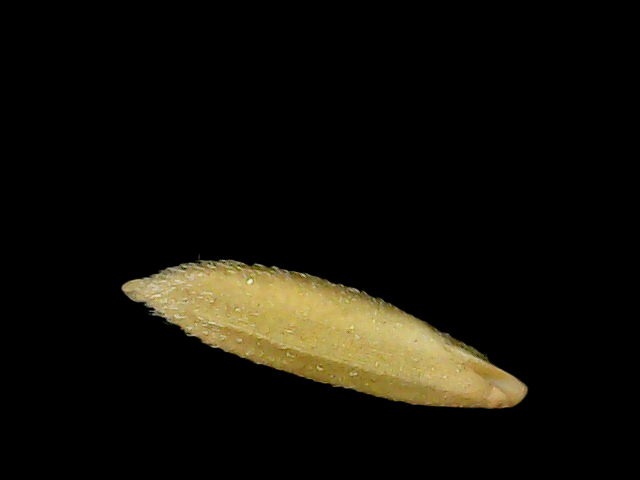
Rice variety: Binadhan17